Convention of Chuenpi

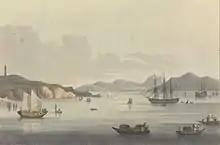
View looking up the Bocca Tigris to the Second Bar pagoda, where the banquet took place

The forts were restored to the Chinese on 21 January in a ceremony on Chuenpi, which had been held by Captain James Scott as "pro tempore" governor of the fort. Commodore Gordon Bremer, commander-in-chief of British forces in China, sent an officer to Anunghoy (north of Chuenpi) with a letter for Chinese Admiral Guan Tianpei, informing him of their intention to return the forts. About an hour later, Guan sent a mandarin to receive them. The British colours were hauled down and the Chinese colours were hoisted in their place, under a salute fired from HMS "Wellesley", and returned by the Chinese with a salute fired from the Anunghoy batteries. The ceremony was repeated at Taikoktow. Military secretary Keith Mackenzie observed: "I never saw a [Chinese] man in such an ecstasy of "chin chin" [a gesture of greeting or farewell], as he was, when our colours were lowered—he absolutely jumped for joy."